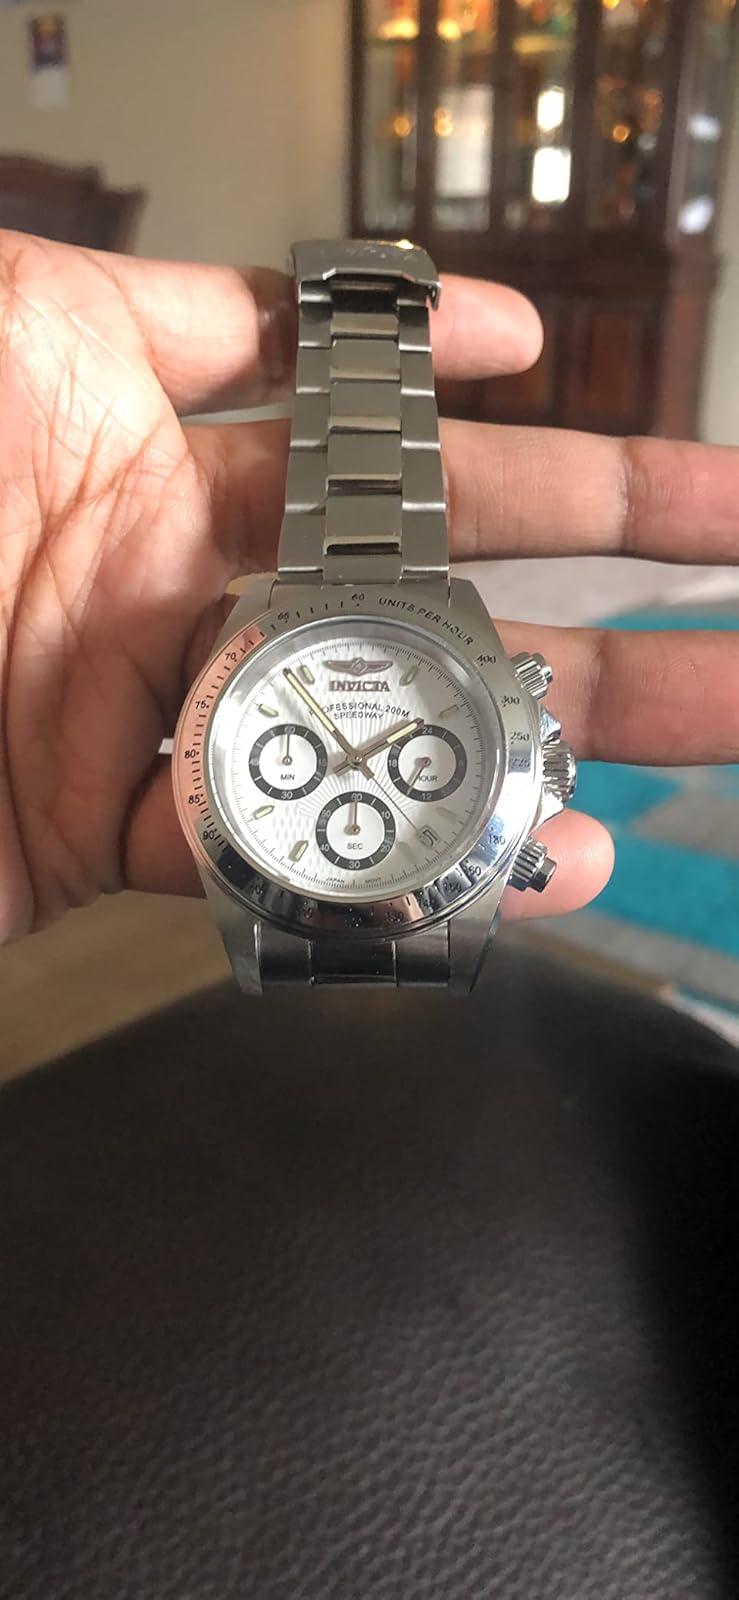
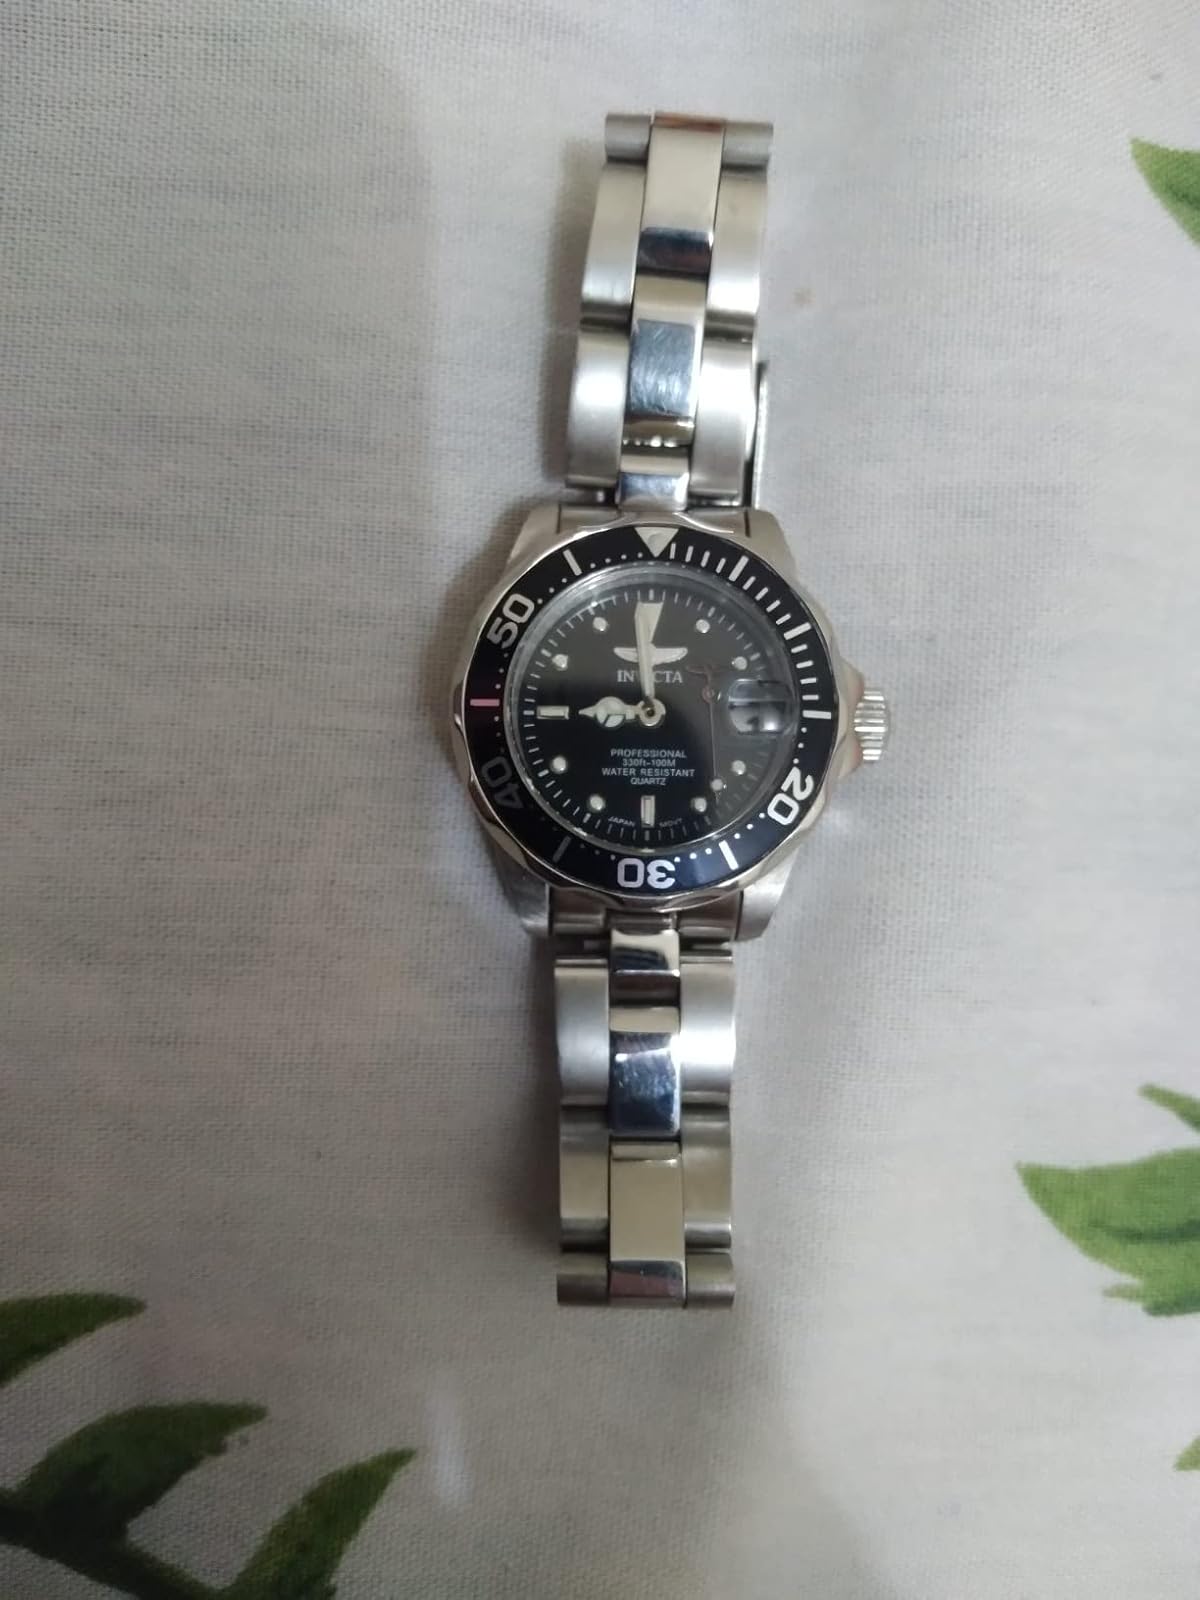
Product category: accessories_watch
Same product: no